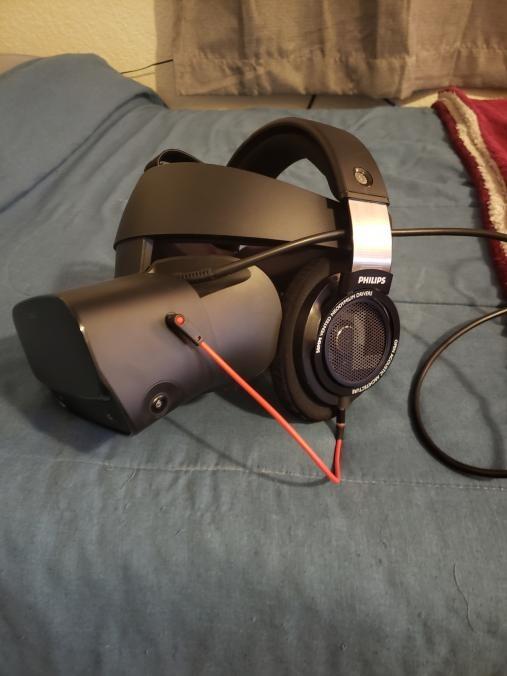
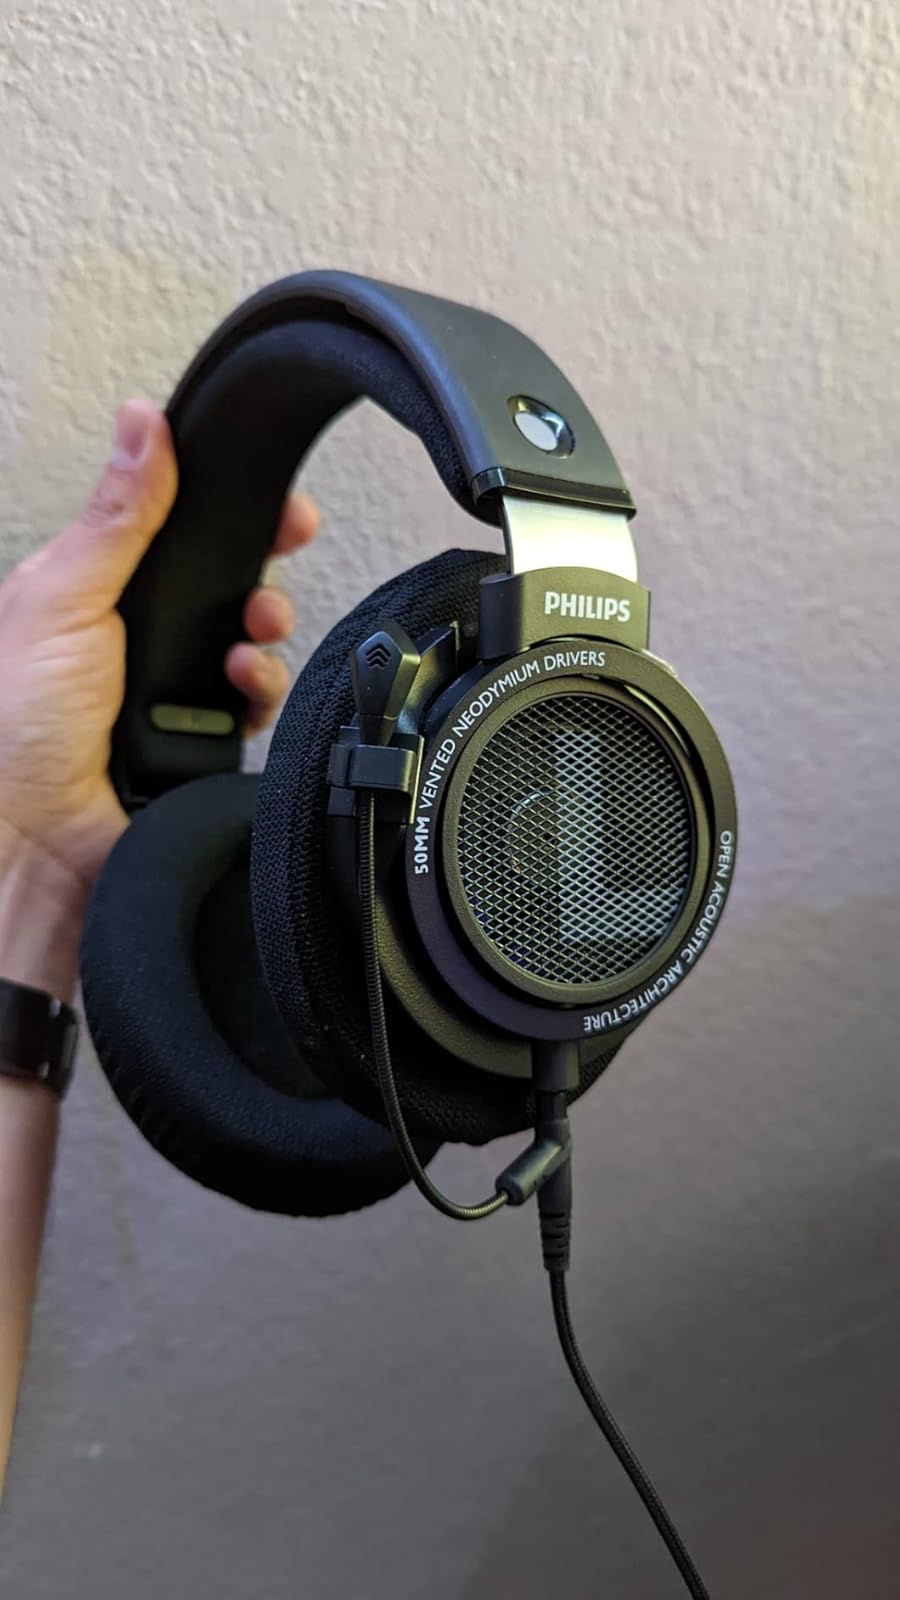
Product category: headphones
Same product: yes